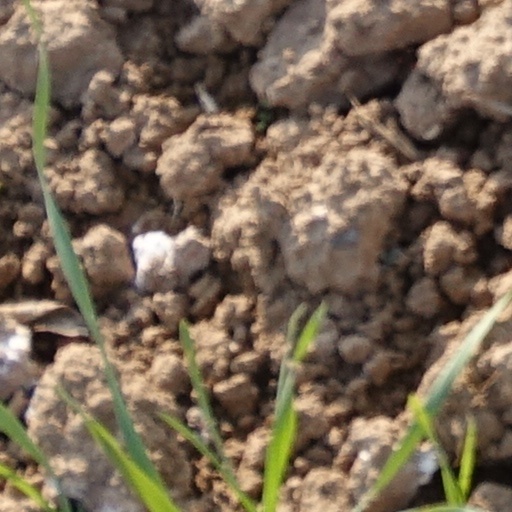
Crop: wheat